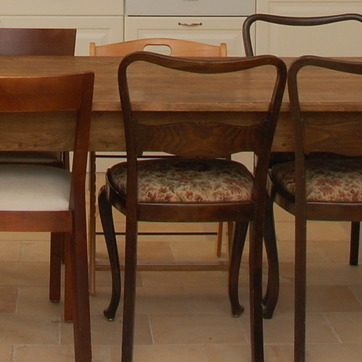
Material: fabric